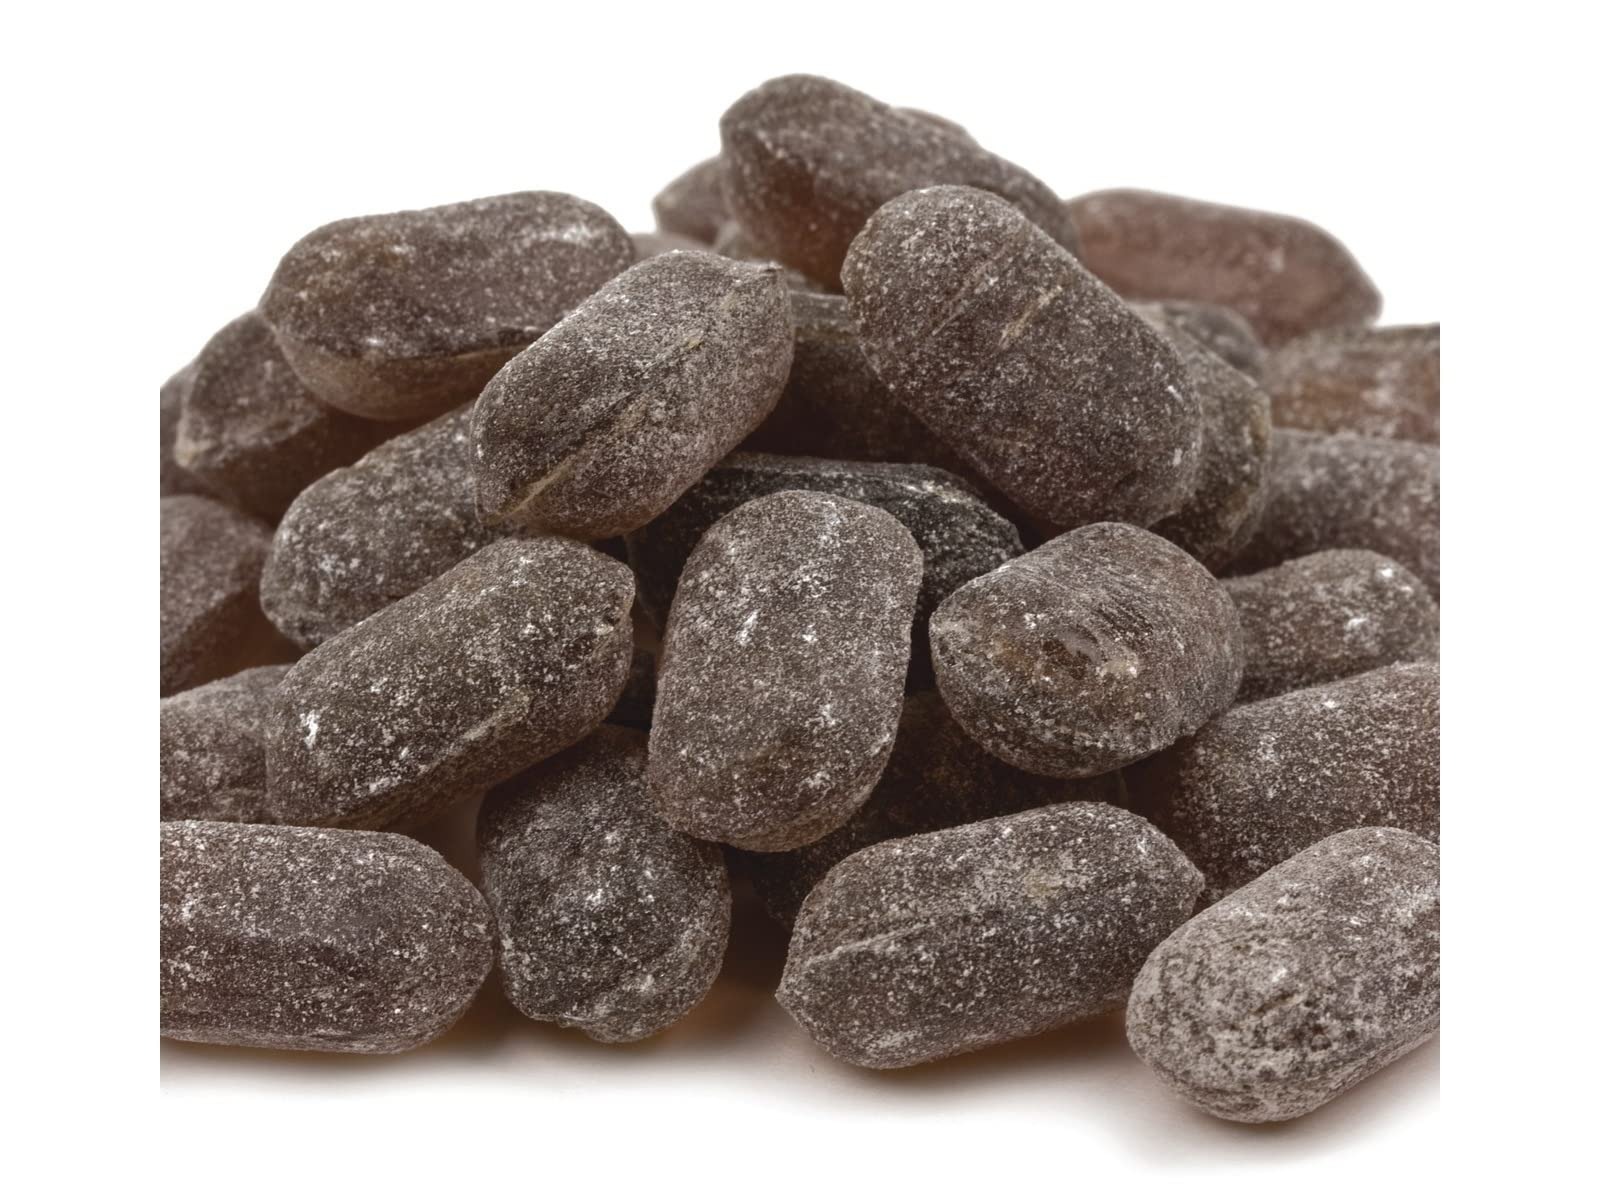
Item Name: Sanded Horehound Drops Old Fashioned Hard Candy 10 pounds Claey's Candies
Bullet Point 1: Hard candy
Bullet Point 2: Sugar coated
Bullet Point 3: Mint, licorice, and root beer flavored
Product Description: Rediscover the comforting taste of Sanded Horehound Drops. These sugar-sanded candies offer a delightful horehound flavor that has been cherished for generations. Ideal for soothing sore throats or simply enjoying as a sweet treat, these drops bring a touch of tradition to your day. Treat yourself to the classic taste of horehound! You can buy these sugar coated, mint, licorice, and root beer flavored, sweet hard candies at Beulah's Candyland.
Value: 160.0
Unit: Ounce

Price: 54.82